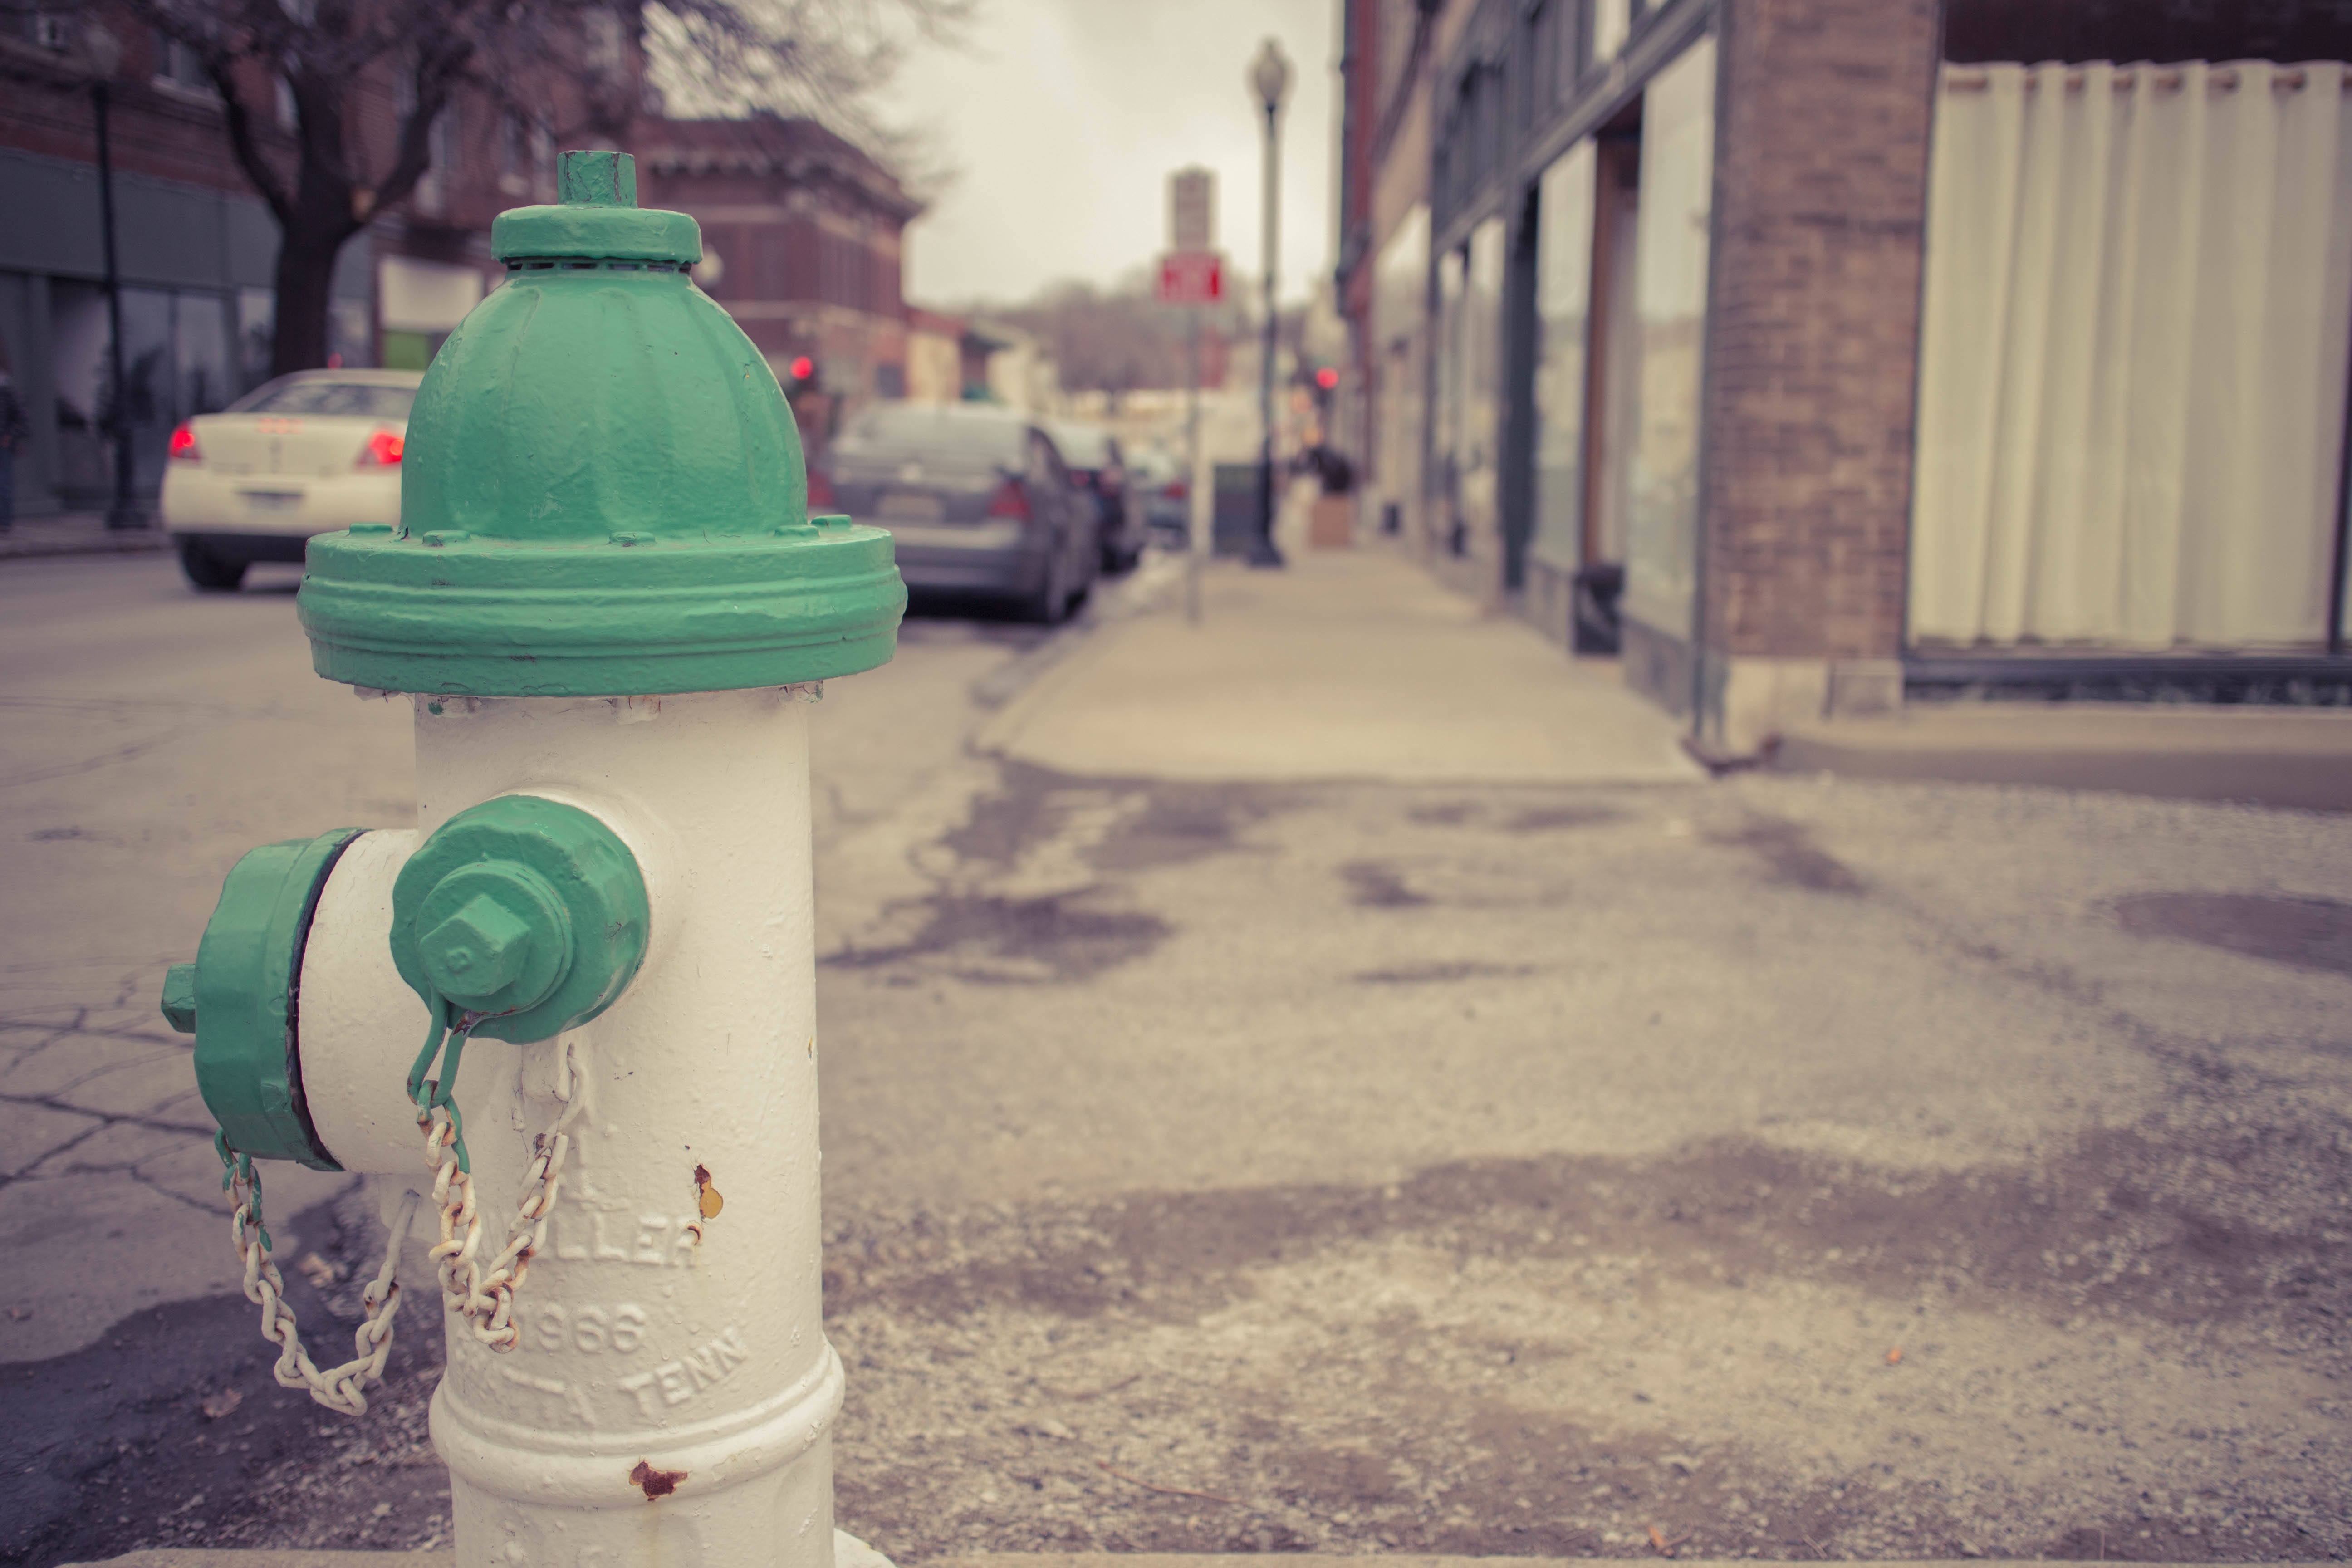
winter, road, white, street, morning, spring, green, red, color, blue, lighting, season, photograph, shape